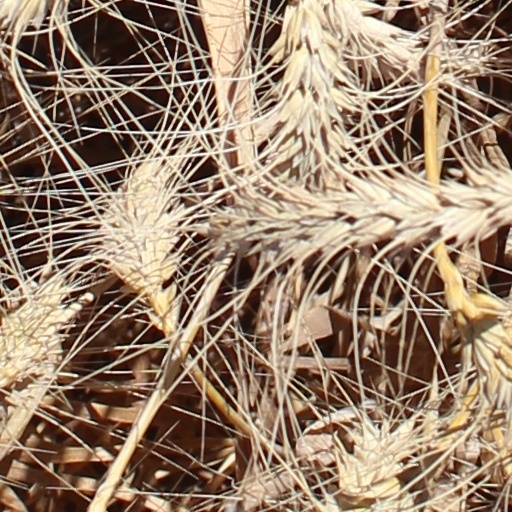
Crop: wheat